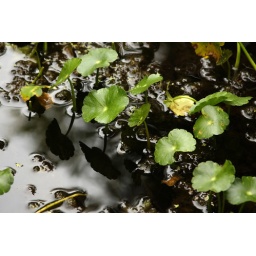
Dark water with green at Rock Springs in Apopka, Florida